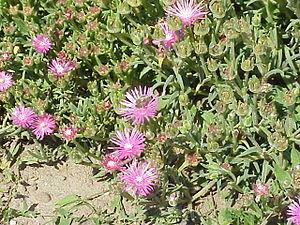
Delosperma N.E.Br. est un genre de plante de la famille des Aizoaceae.